Santiago J. Duckworth

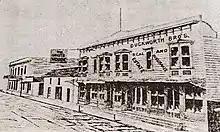
Duckworth Brothers (1887).

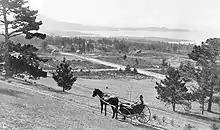
S. J. Duckworth pauses to look upon what he hopes will become a booming “Carmel City", ca. 1890.

In 1887, he and his brother, Belisario Duckworth, set up a real estate and insurance company, named Duckworth Brothers on Alvarado Street in Monterey.